Sound and Music

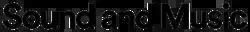
The charity for new music

Sound and Music is the UK's national charitable agency for new music, established on 1 October 2008 from the merger of four existing bodies working in the contemporary music field: the Society for the Promotion of New Music (SPNM), the British Music Information Centre, the Contemporary Music Network and the Sonic Arts Network.